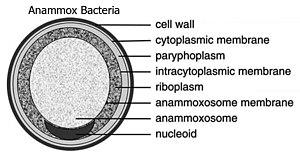
Candidatus Brocadia anammoxidans est une bactérie de l'embranchement des Planctomycetes. C'est le premier microorganisme identifié capable de réaliser un processus d'anammox, c'est-à-dire l'oxydation anaérobie de l'ammoniac NH₃ par les nitrites NO₂– avec dégagement d'azote N₂ via la réaction chimique globale :